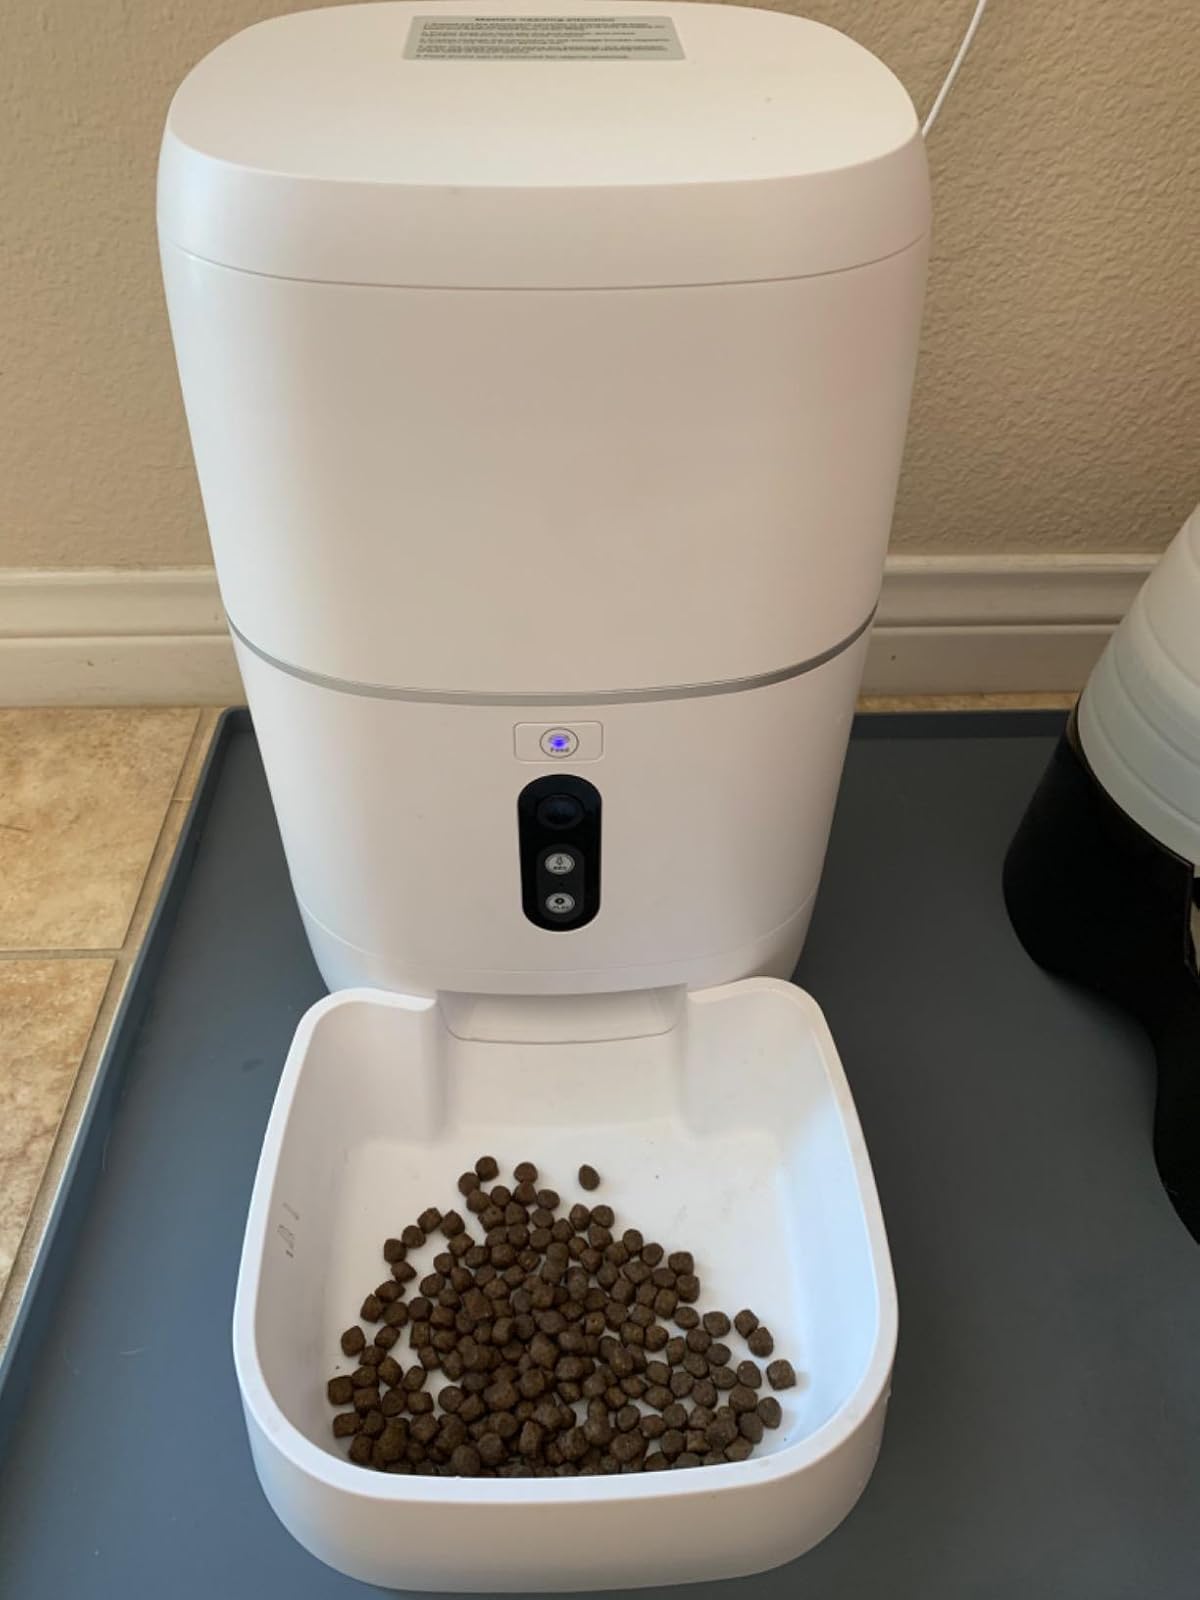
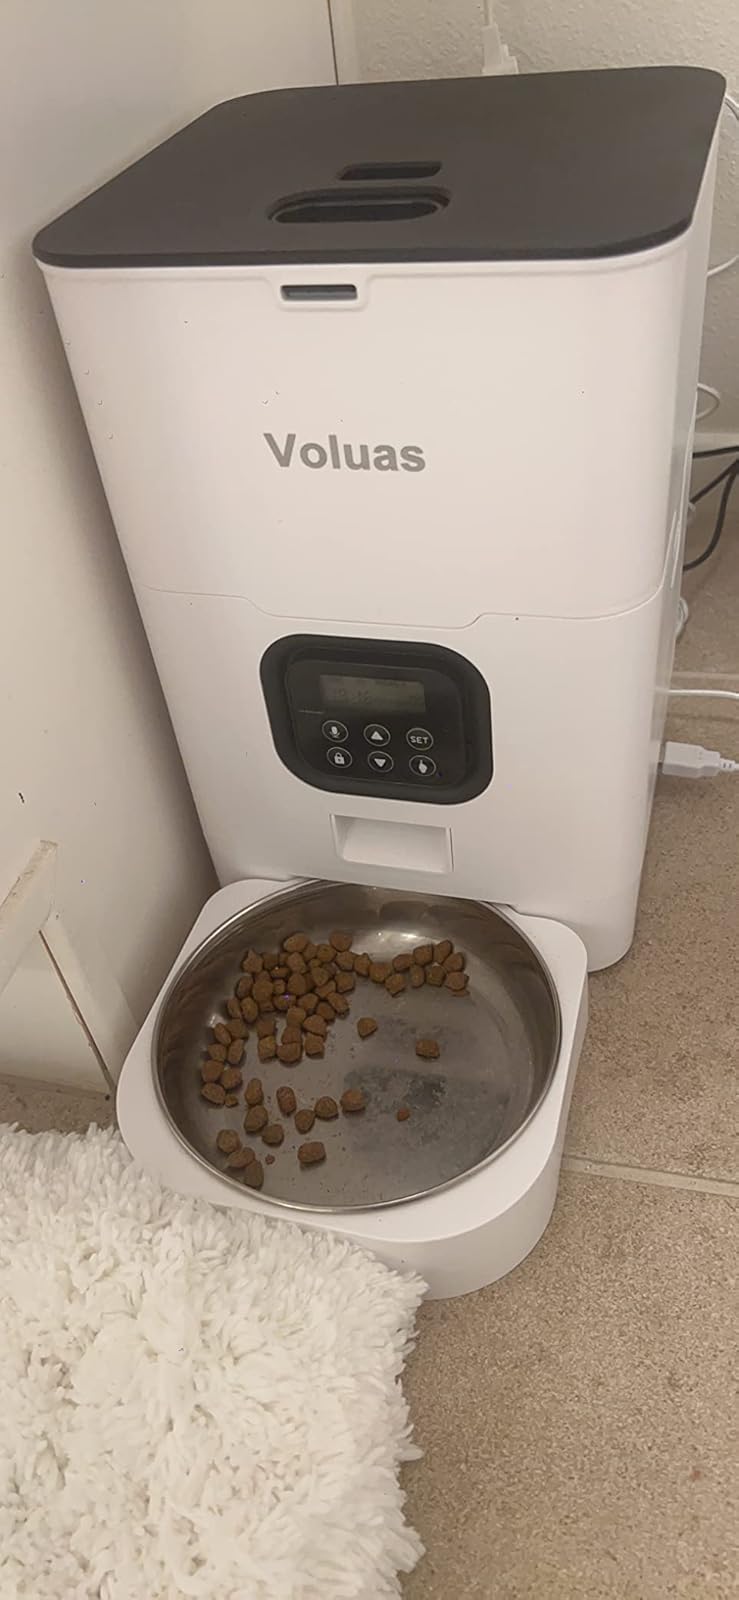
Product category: items_feeder
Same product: no